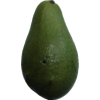
Label: green_avocado